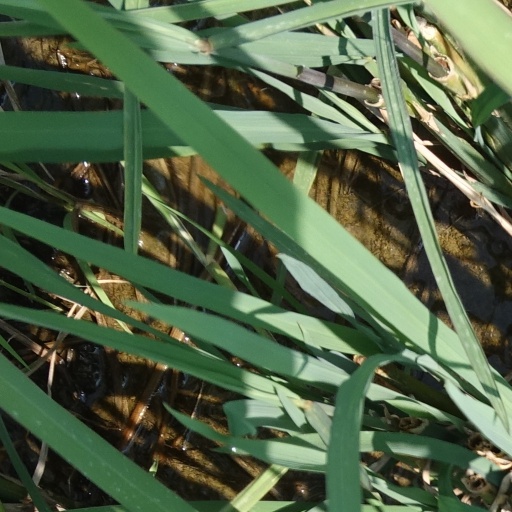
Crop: rice